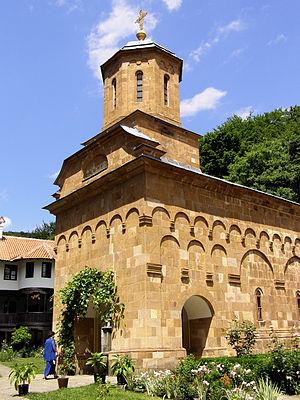
L'éparchie de Žiča est une éparchie, c'est-à-dire une circonscription de l'Église orthodoxe serbe. Située au sud-est de la Serbie, elle a son siège à Kraljevo ; en 2006, elle est dirigée par l'évêque Justin.
Le monastère de Vraćevšnica est un monastère orthodoxe serbe situé à Vraćevšnica, dans le district de Moravica et dans la municipalité de Gornji Milanovac, dans l'ouest de la Serbie. Il est inscrit sur la liste des monuments culturels de grande importance de la République de Serbie.
Cet article recense les monuments culturels du district de Moravica en Serbie.
Vraćevšnica est un village de Serbie situé dans la municipalité de Gornji Milanovac, district de Moravica. Au recensement de 2011, il comptait 85 habitants.